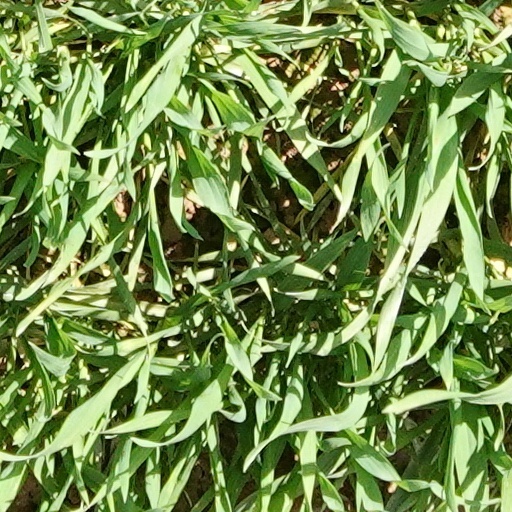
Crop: wheat